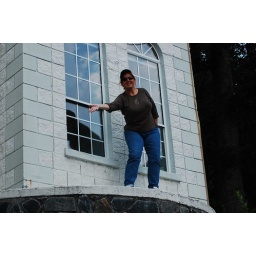
Andie playing realtor girl at a castle in the mountains. It's vacant, in foreclosure, and for sale.